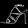
Label: Sandal